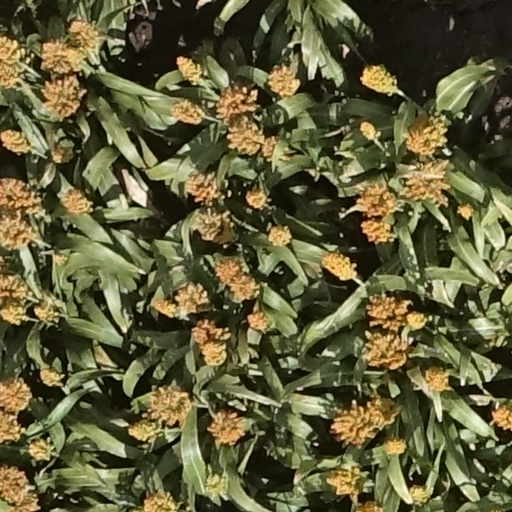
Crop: sorghum